Abigail Kuaihelani Campbell

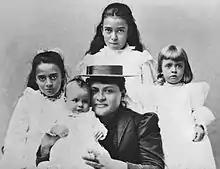
Abigail and daughters.

On October 30, 1877, she married Scotch-Irish American businessman James Campbell (1826–1900), who became one of the largest landowners in the islands. Their children were Margaret (1880–1882); Abigail (1882–1945), who became better-known as Abigail Campbell Kawānanakoa after marrying a Hawaiian prince; Alice Kamokilaikawai Campbell (1884–1971); James, Jr. (1886–1889); Muriel (Mrs. Robert K.) Shingle (1890–1951); Royalist (1893–1896); and Beatrice (Mrs. Francis) Wrigley.